Malay–Portuguese conflicts

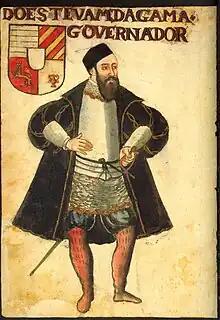
Dom Estevão da Gama, captain of Malacca between 1535 and 1539.

Sultan Mahmud survived the destruction of Bintan, and escaped to Sumatra, where he later died. The defeat of the former Sultan of Malacca at Bintan impressed many rulers around the strait, who sent embassies seeking treaties with the Portuguese, which afforded Malacca great prosperity for many years thereafter.